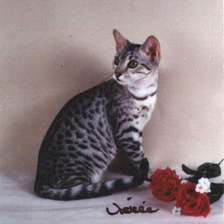
Species: cat
Breed: Egyptian Mau